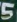
Number: 5